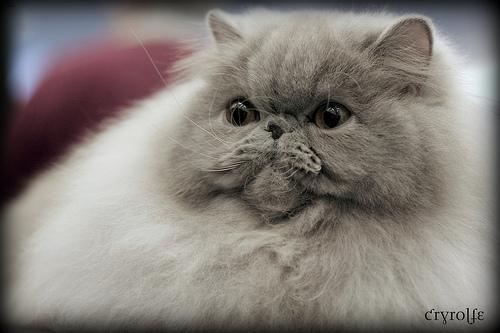
Breed: Persian